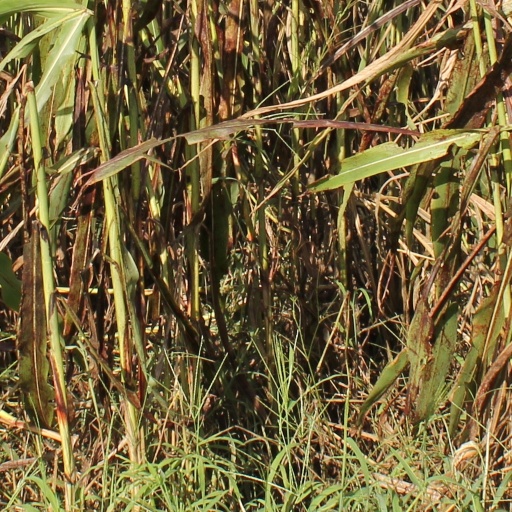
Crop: sorghum